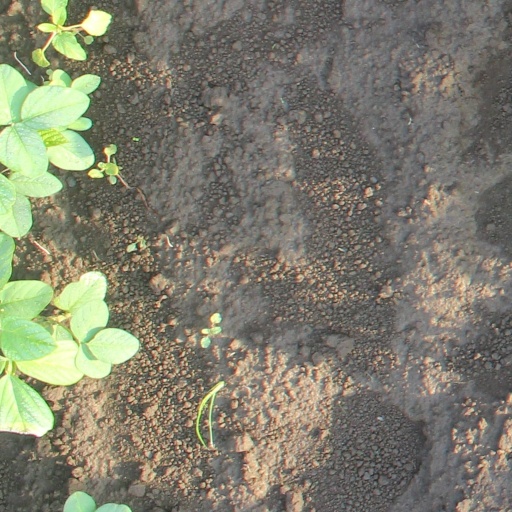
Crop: soybean